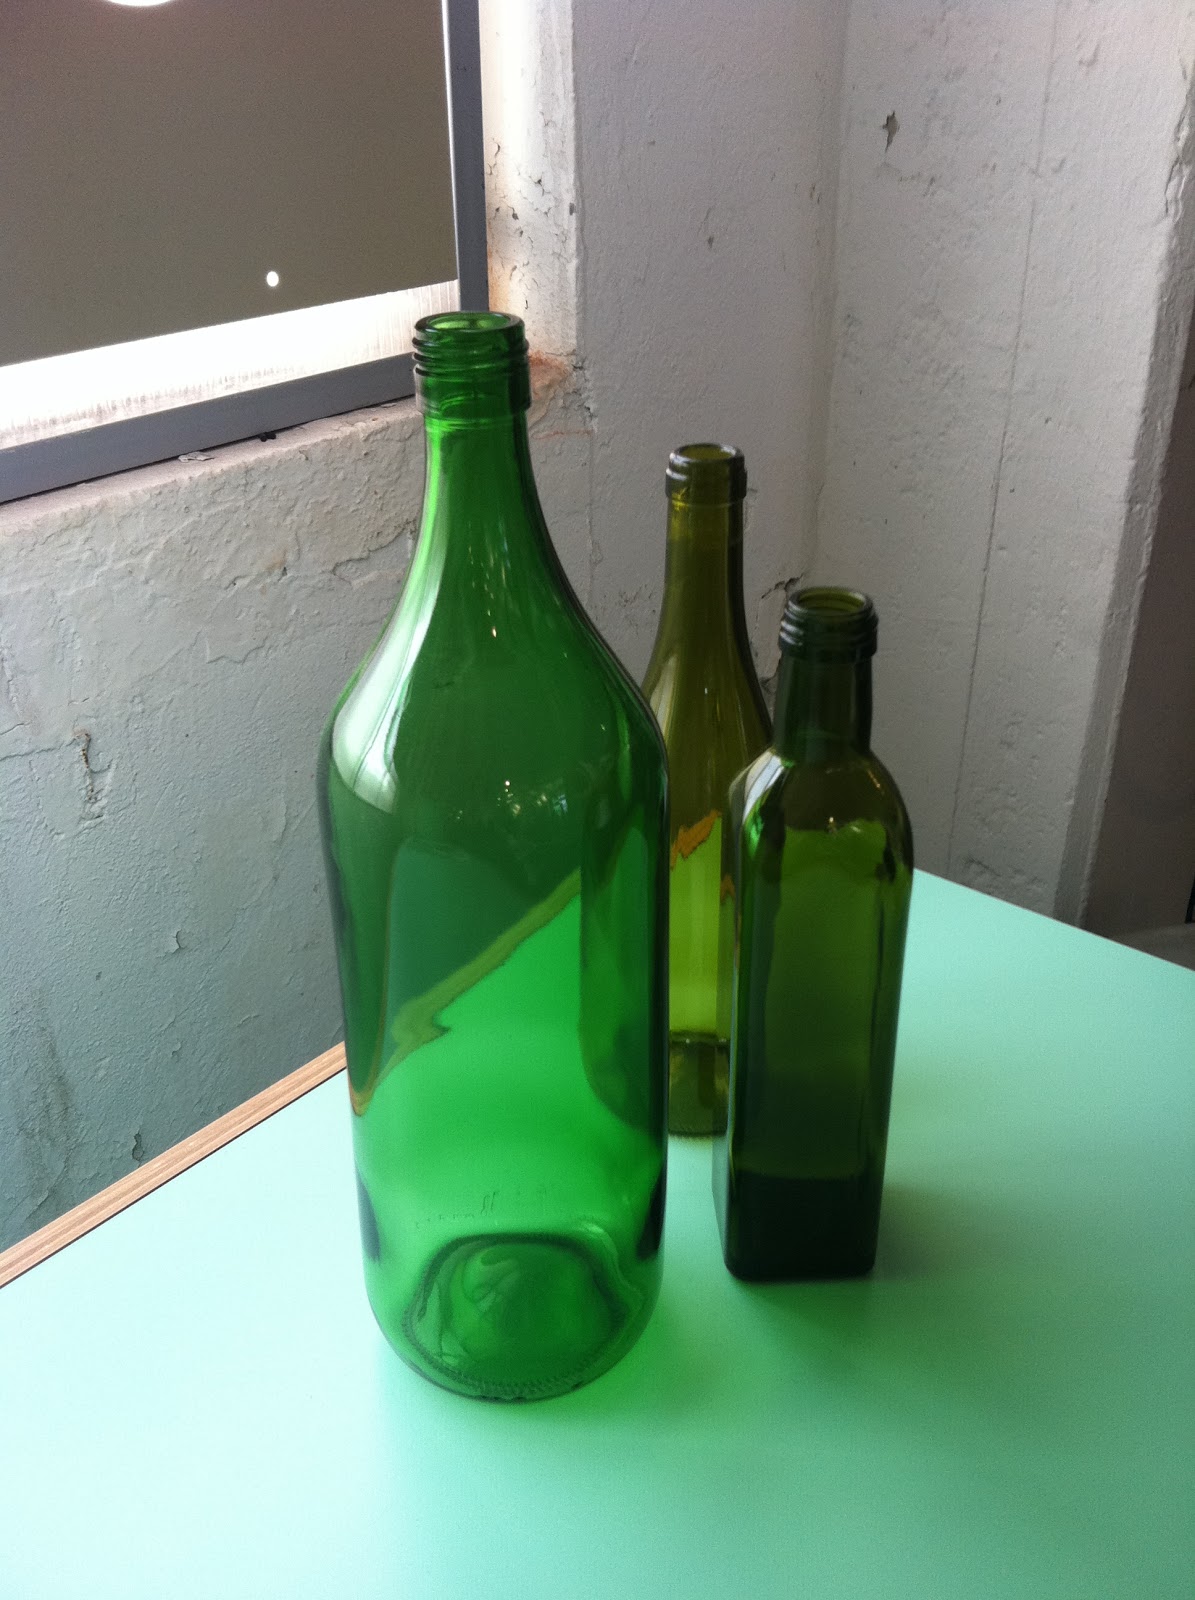
Waste category: glass